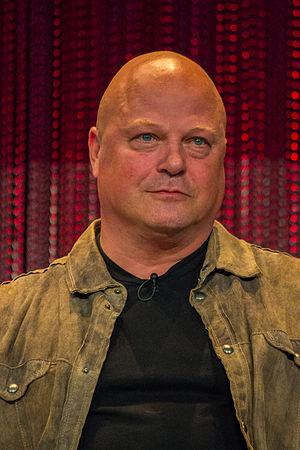
Cet article présente les treize épisodes de la quatrième saison de la série télévisée d’anthologie horrifique American Horror Story, diffusée sur la chaîne de télévision FX aux États-Unis. Elle a été lancée le 8 octobre 2014.
The Shield est une série télévisée américaine en 88 épisodes de 45 minutes, créée par Shawn Ryan et diffusée entre le 12 mars 2002 et le 25 novembre 2008 sur FX.
Michael Chiklis est un acteur américain, né le 30 août 1963 à Lowell, dans le Massachusetts.